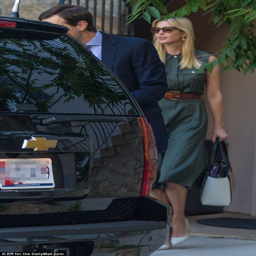
out and about : celebrity donned a green shirt dress that was cinched at her waist with ... web browser , sleeveless dress , brown leather belt , gray purse and heels .